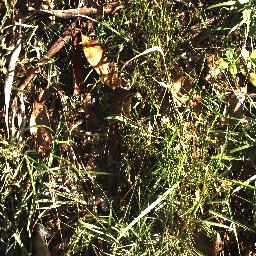
Label: negative